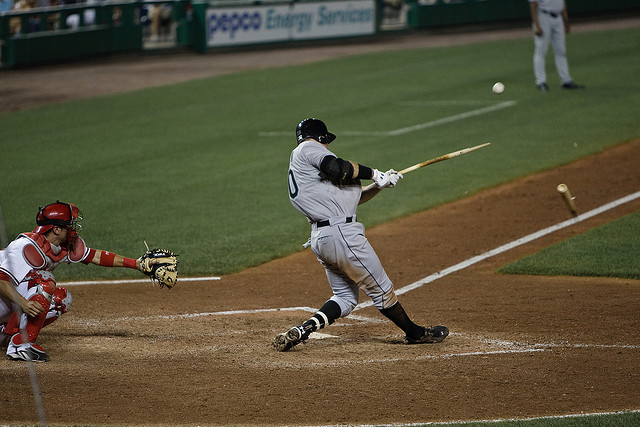
người đàn ông áo trắng đang chơi bóng chày trên sân